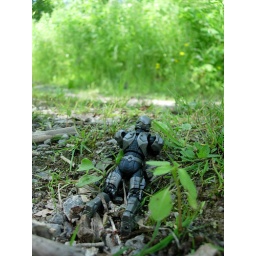
sentry is across the road in the grass--a tiny brown blur...